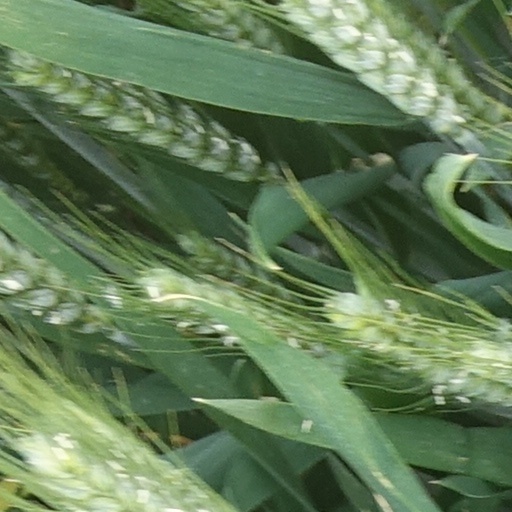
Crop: wheat